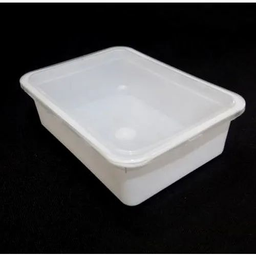
Label: plastic